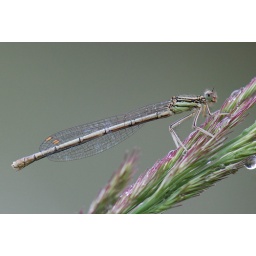
Mature female on the edge of a lake at Rosnay in the Brenne